Accuracy International Arctic Warfare

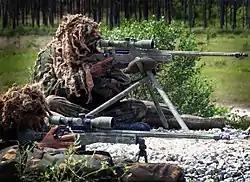
Royal Marines with L115A1

The AWM is a variant of the AW sniper rifle that is chambered for either the .300 Winchester Magnum or the .338 Lapua Magnum. It has a longer bolt compared to the AW, in order to accommodate for the larger and more powerful magnum cartridges. It is fed through a 5-round detachable magazine.